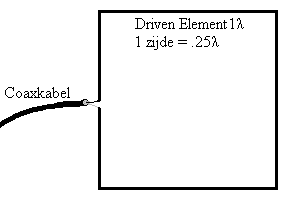
Une antenne quad est une antenne en boucle, généralement carrée, utilisée pour les applications en ISM à 2,4 GHz, 1,2 GHz et 433 MHz, ainsi qu'en HF et en télévision UHF.